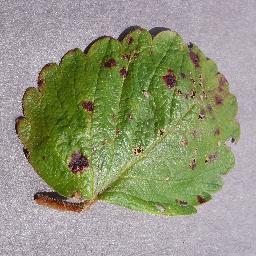
Label: Strawberry___Leaf_scorch